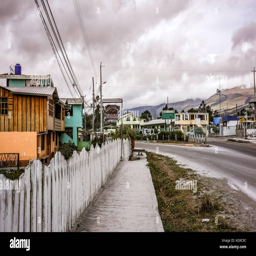
a walk to the small shop in town